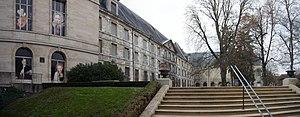
Musée Saint Loup à Troyes, dans l'Aube
Troyes est une commune française, située dans le département de l'Aube en région Grand Est. La commune est divisée en cinq cantons dont elle est le chef-lieu.